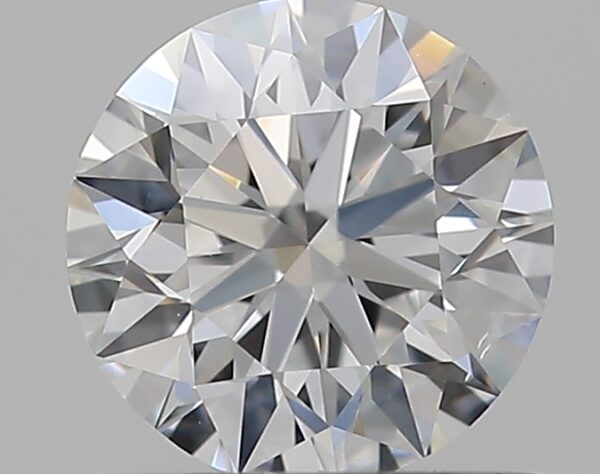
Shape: round
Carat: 0.61
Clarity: VS2
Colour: E
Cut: EX
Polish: EX
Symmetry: EX
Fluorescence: N
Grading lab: GIA
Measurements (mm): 5.4 x 5.43 x 3.39